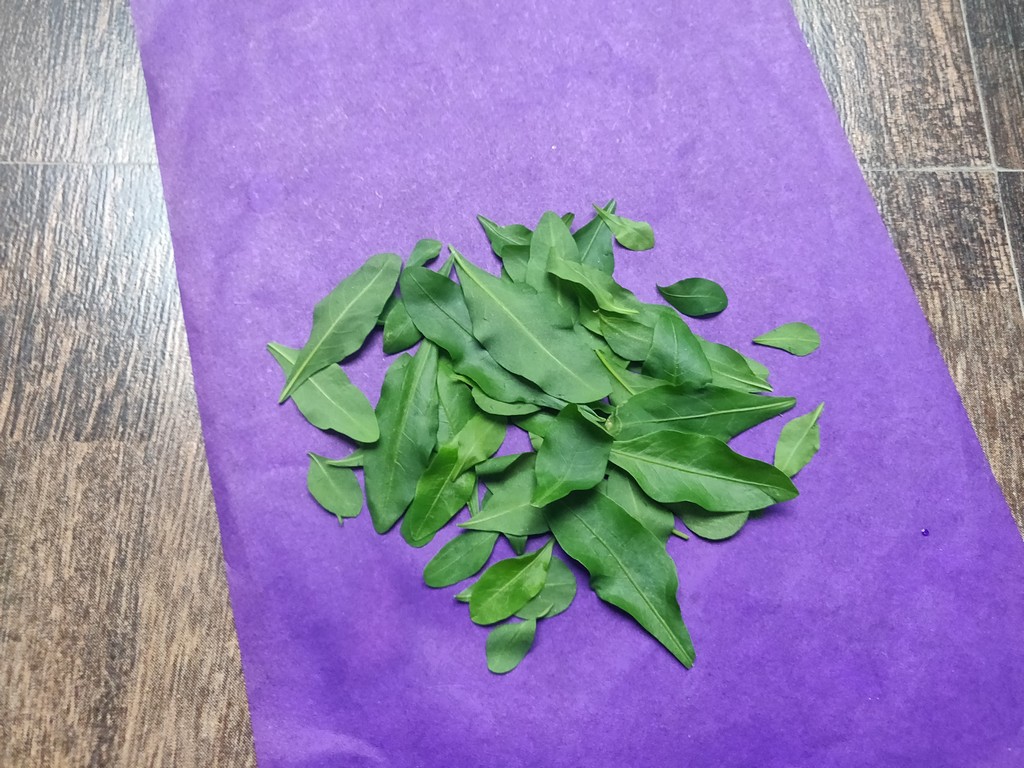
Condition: Healthy
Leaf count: multiple
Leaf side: unknown